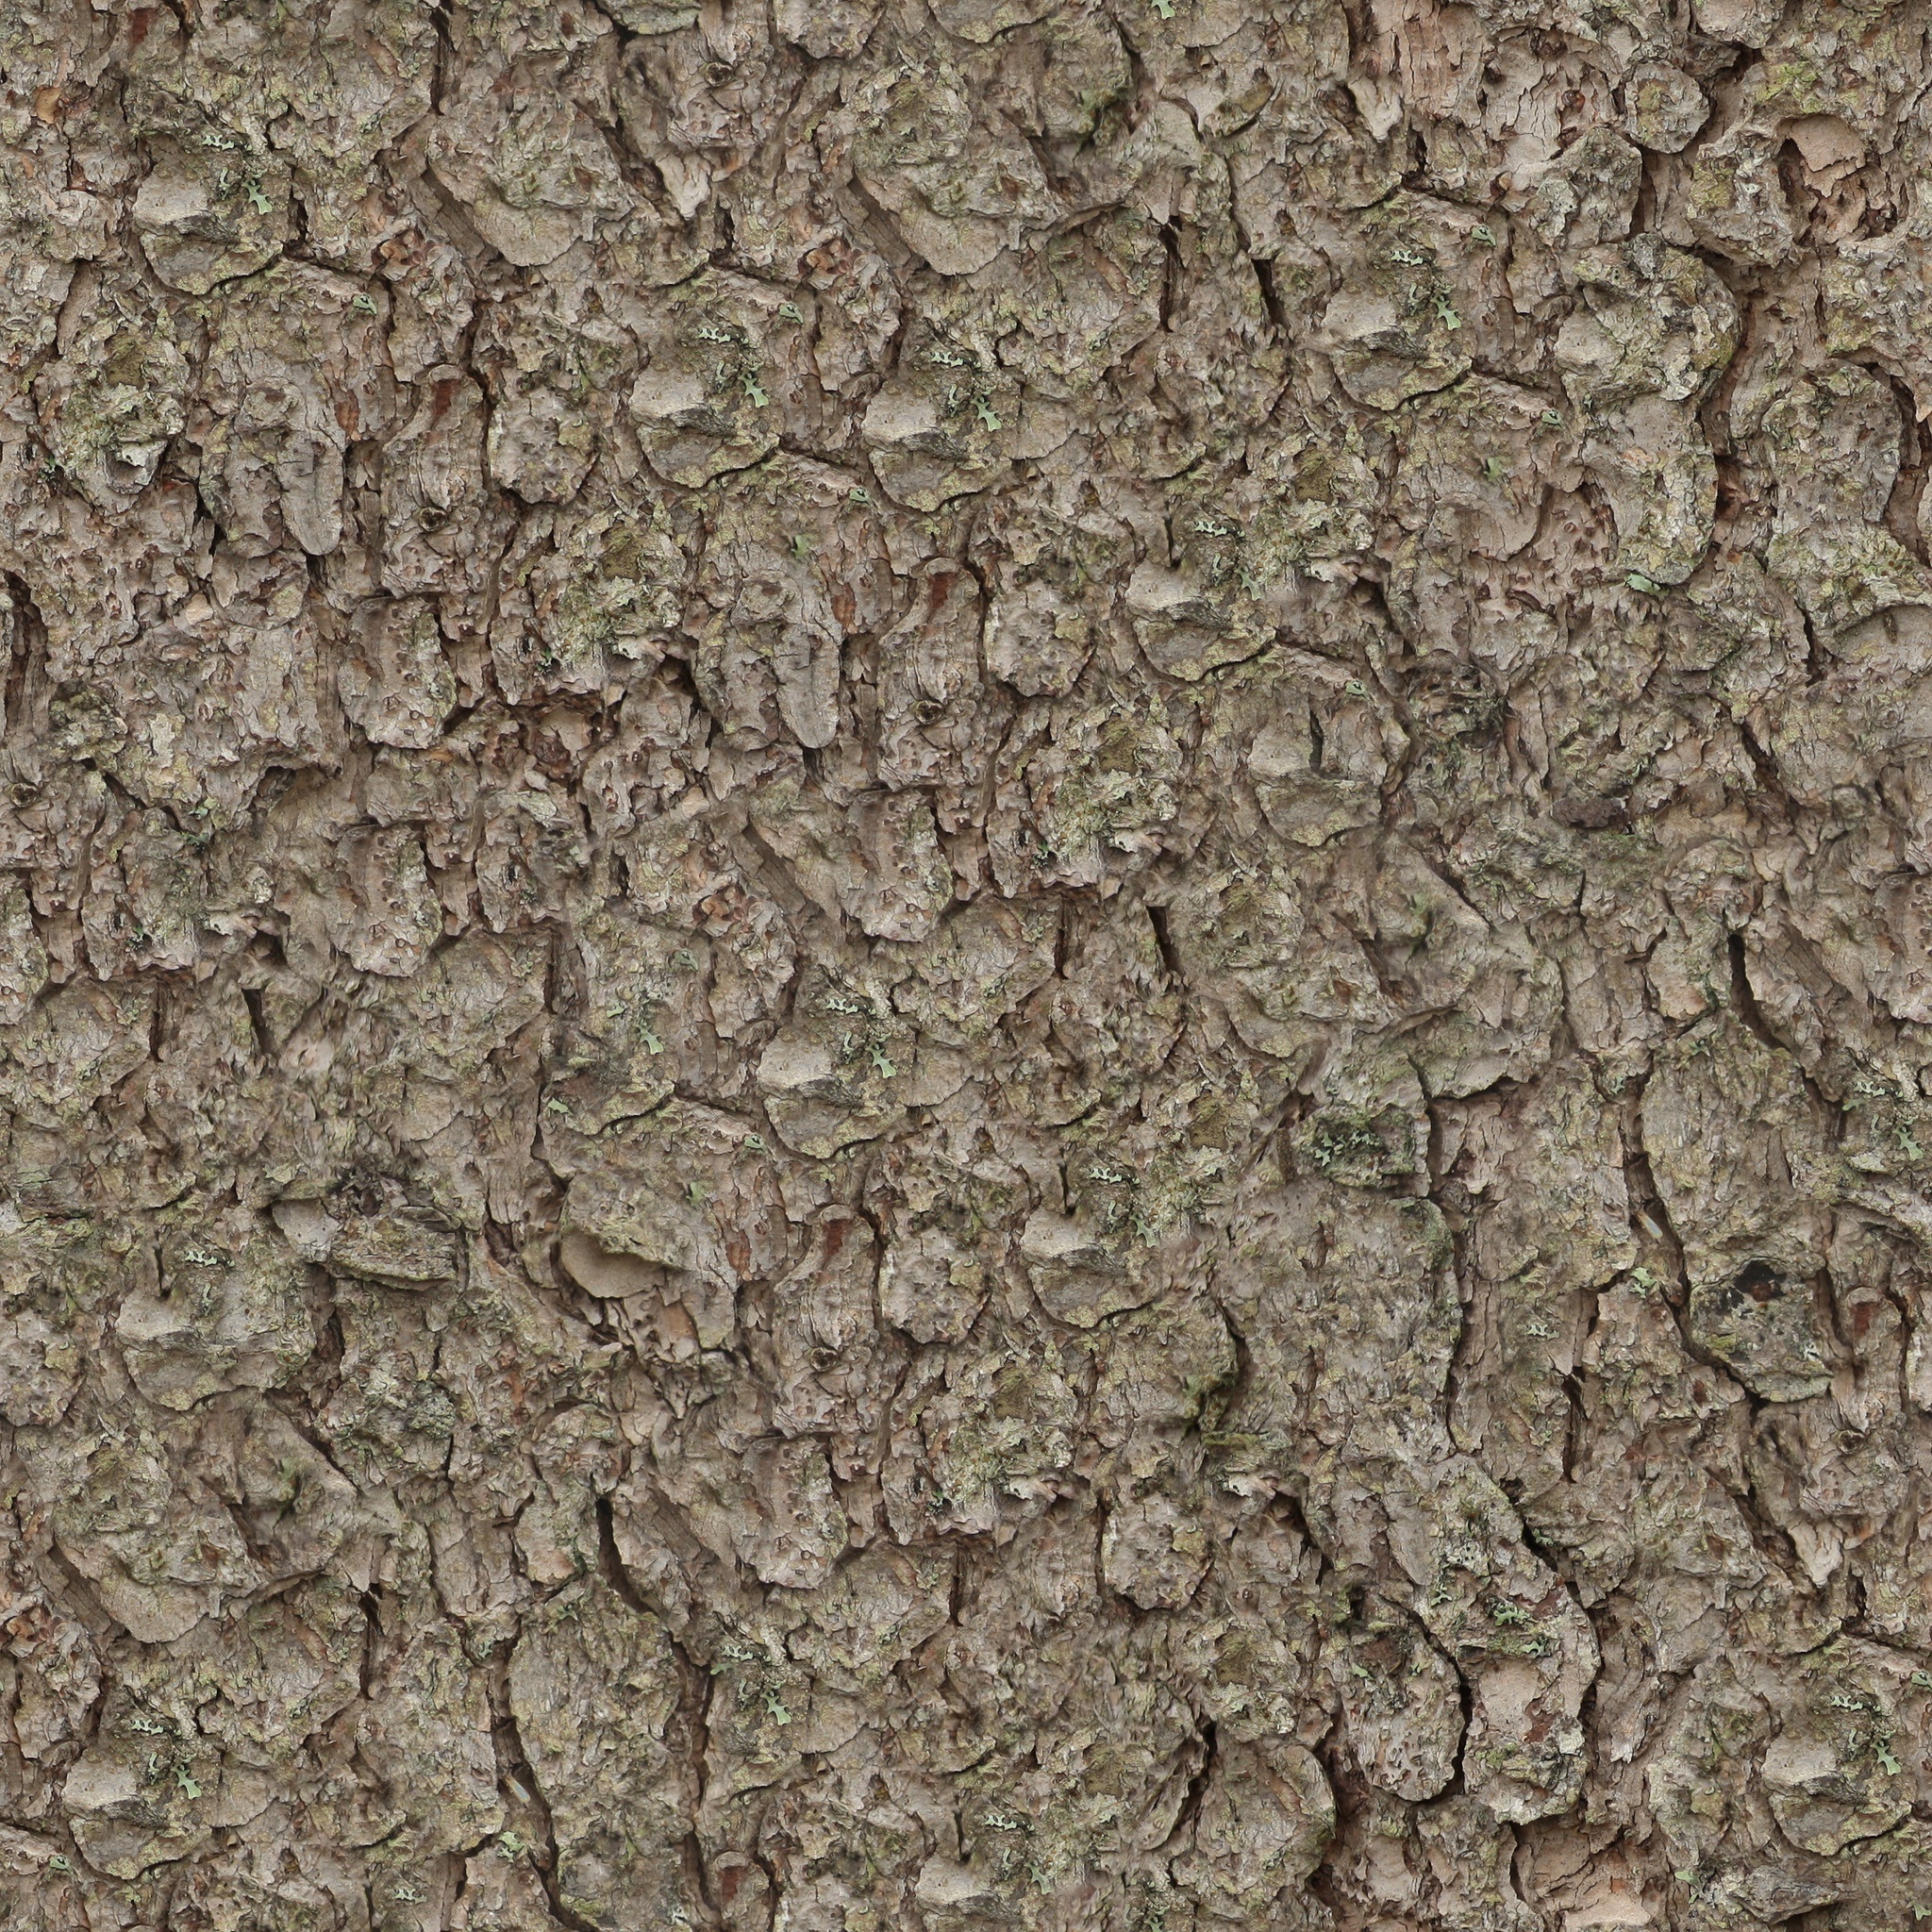
tree, nature, rock, branch, plant, wood, texture, leaf, trunk, wall, bark, pine, pattern, soil, stone wall, design, tileable, seamless, flooring